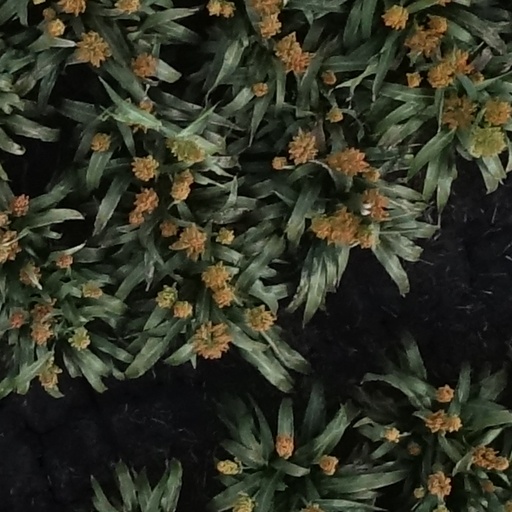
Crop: sorghum